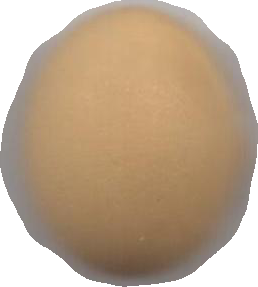
Variety: Grobogan